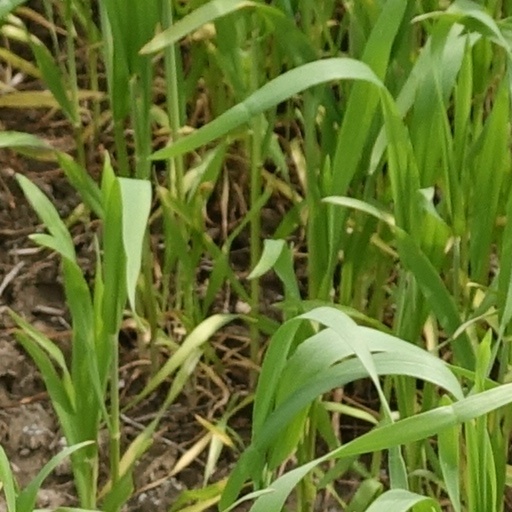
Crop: wheat